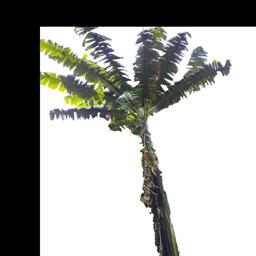
Label: BHIMKOL